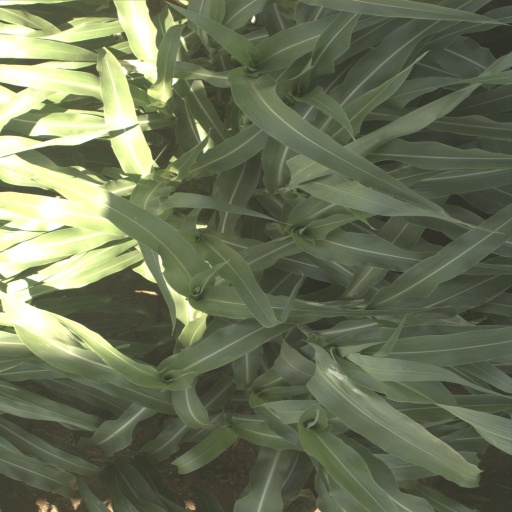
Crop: sorghum